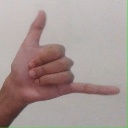
अक्षर: द